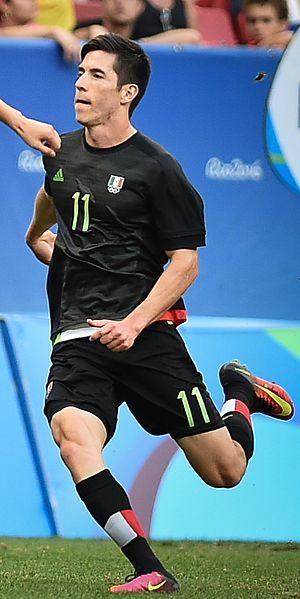
Marco Antonio Bueno Ontiveros, né le 31 mars 1994 à Culiacán, est un footballeur mexicain qui évolue au poste de milieu de terrain au CF Monterrey.